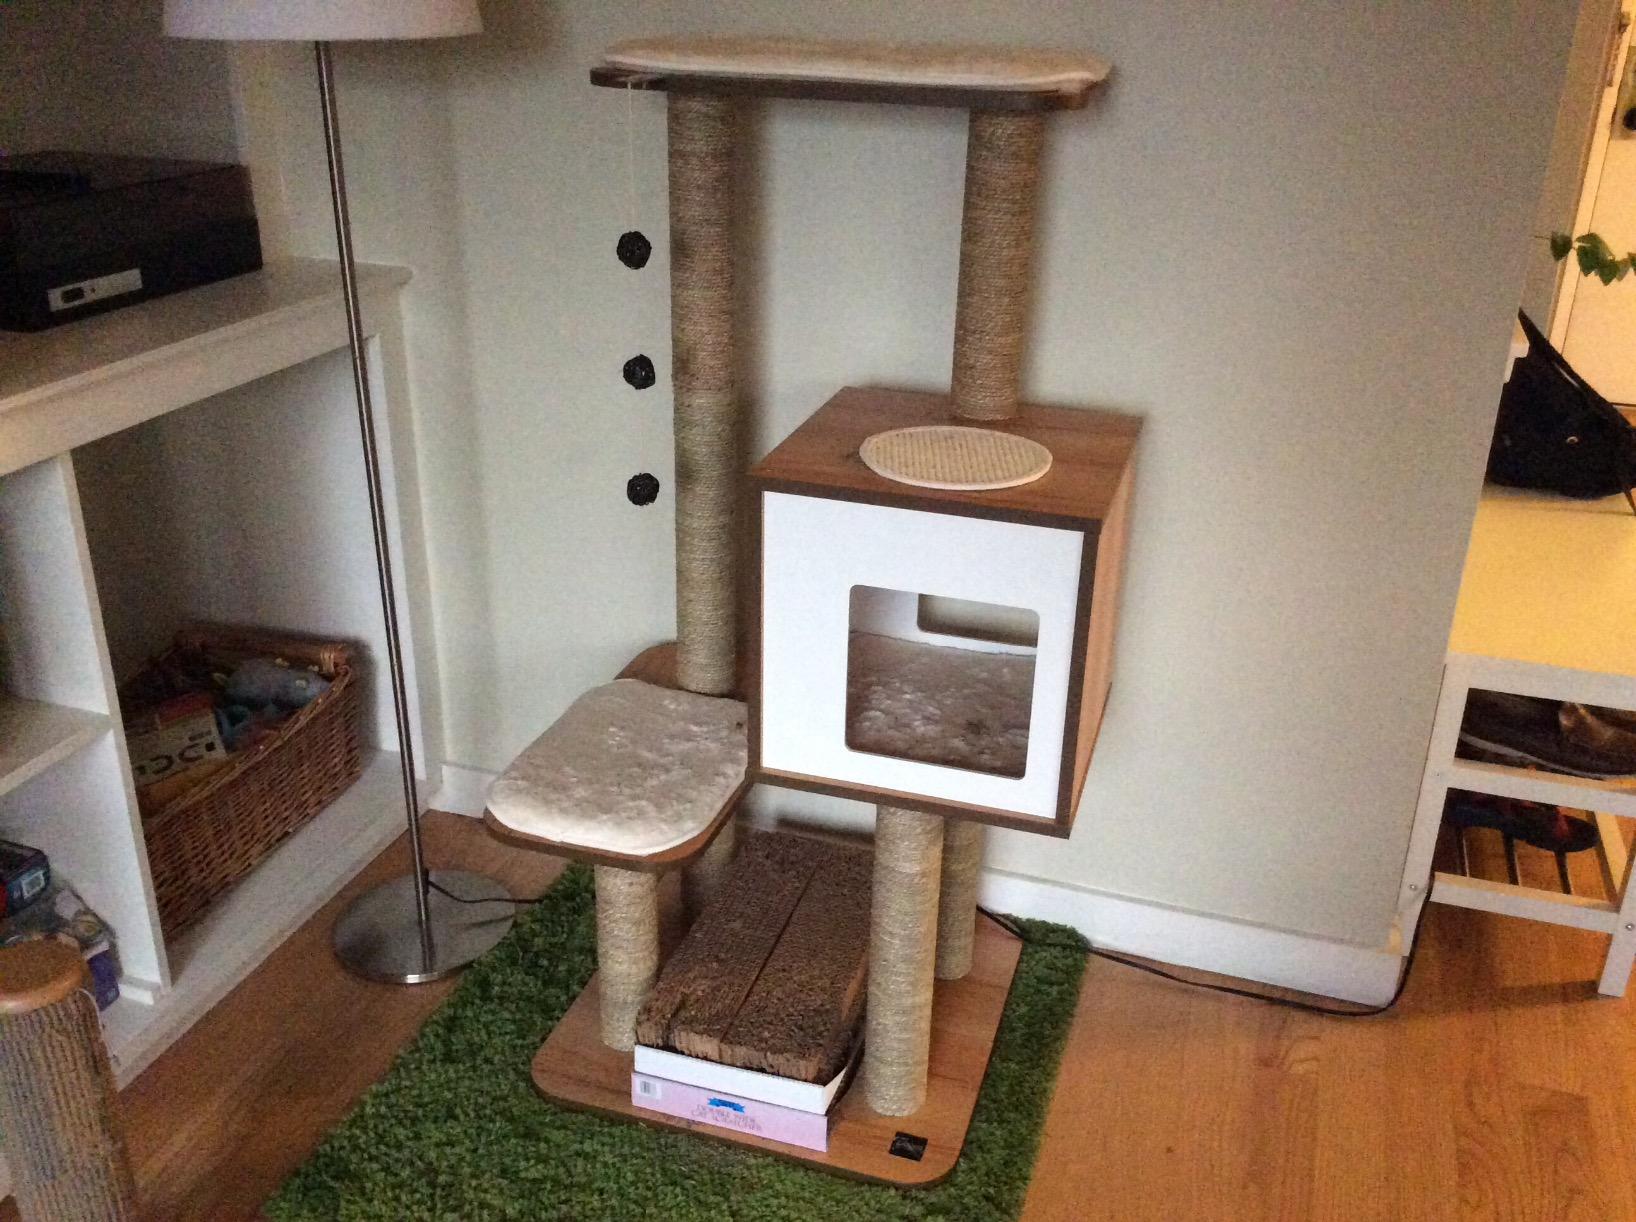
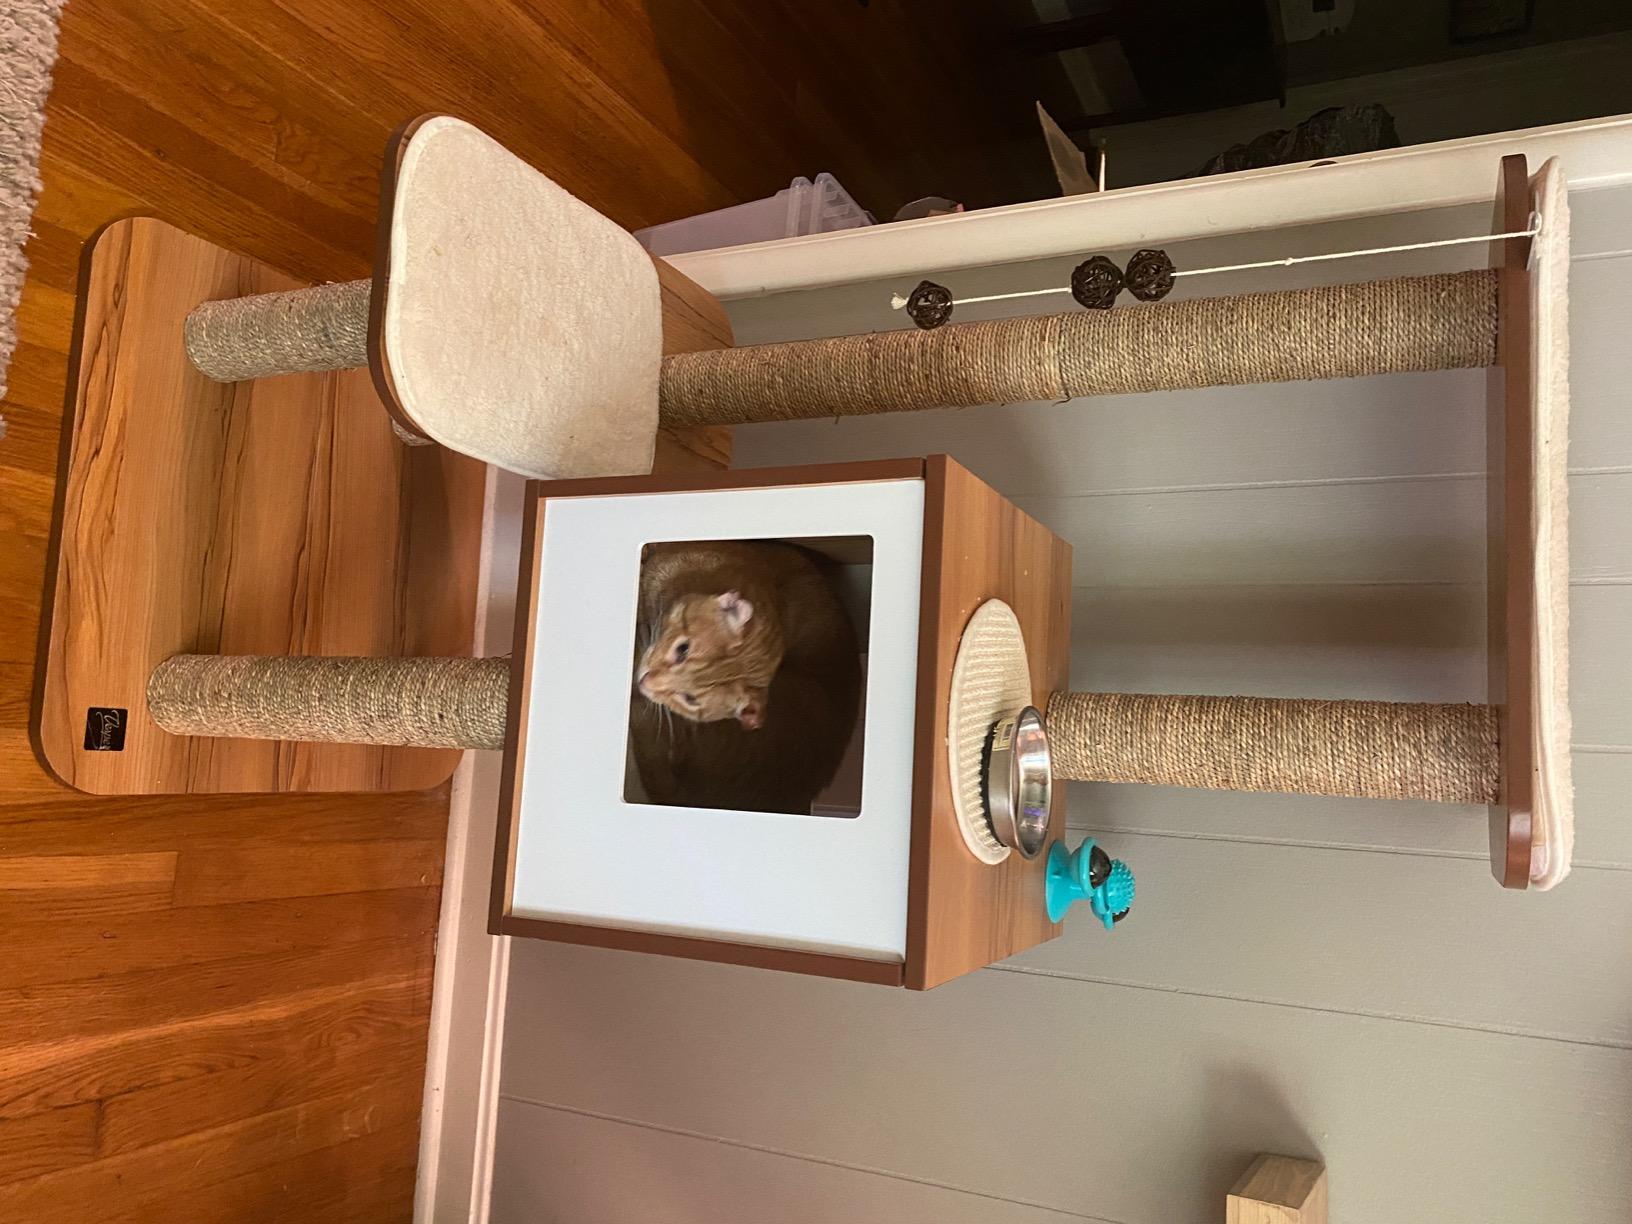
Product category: items_cat tree
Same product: yes